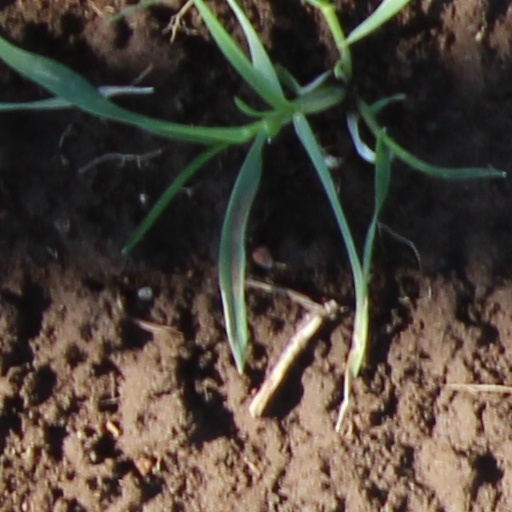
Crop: wheat